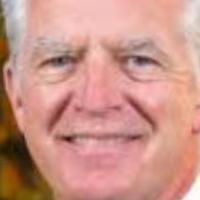
Age group: age 56-65